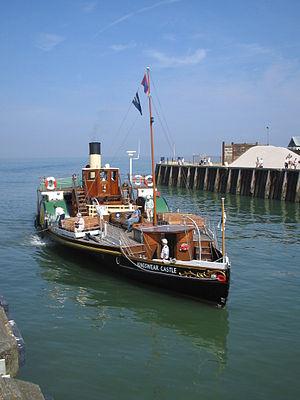
Le PS Kingswear Castle est un ancien bateau à roues à aubes qui faisait des excursions d'été sur la rivière Medway et la Tamise. Puis il est allé sur le fleuve côtier Dart en 2012 pour y effectuer des excursions à partir de 2013. Il porte le nom du Château de Kingswear à l'embouchure du Dart.